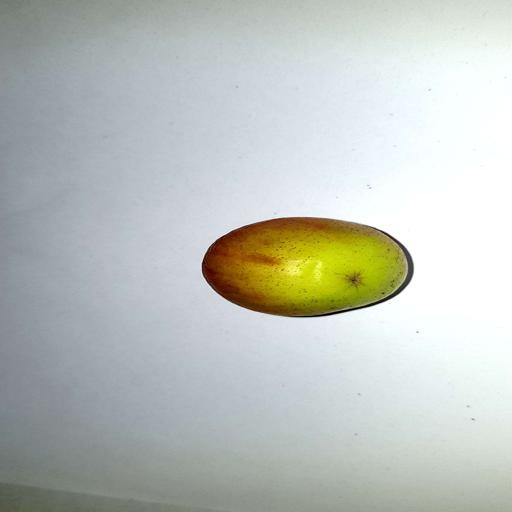
Label: healthy